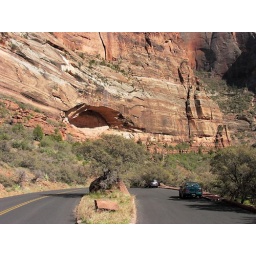
An alcove in the canyon wall between the Big Bend parking area the Weeping Rock trail head.